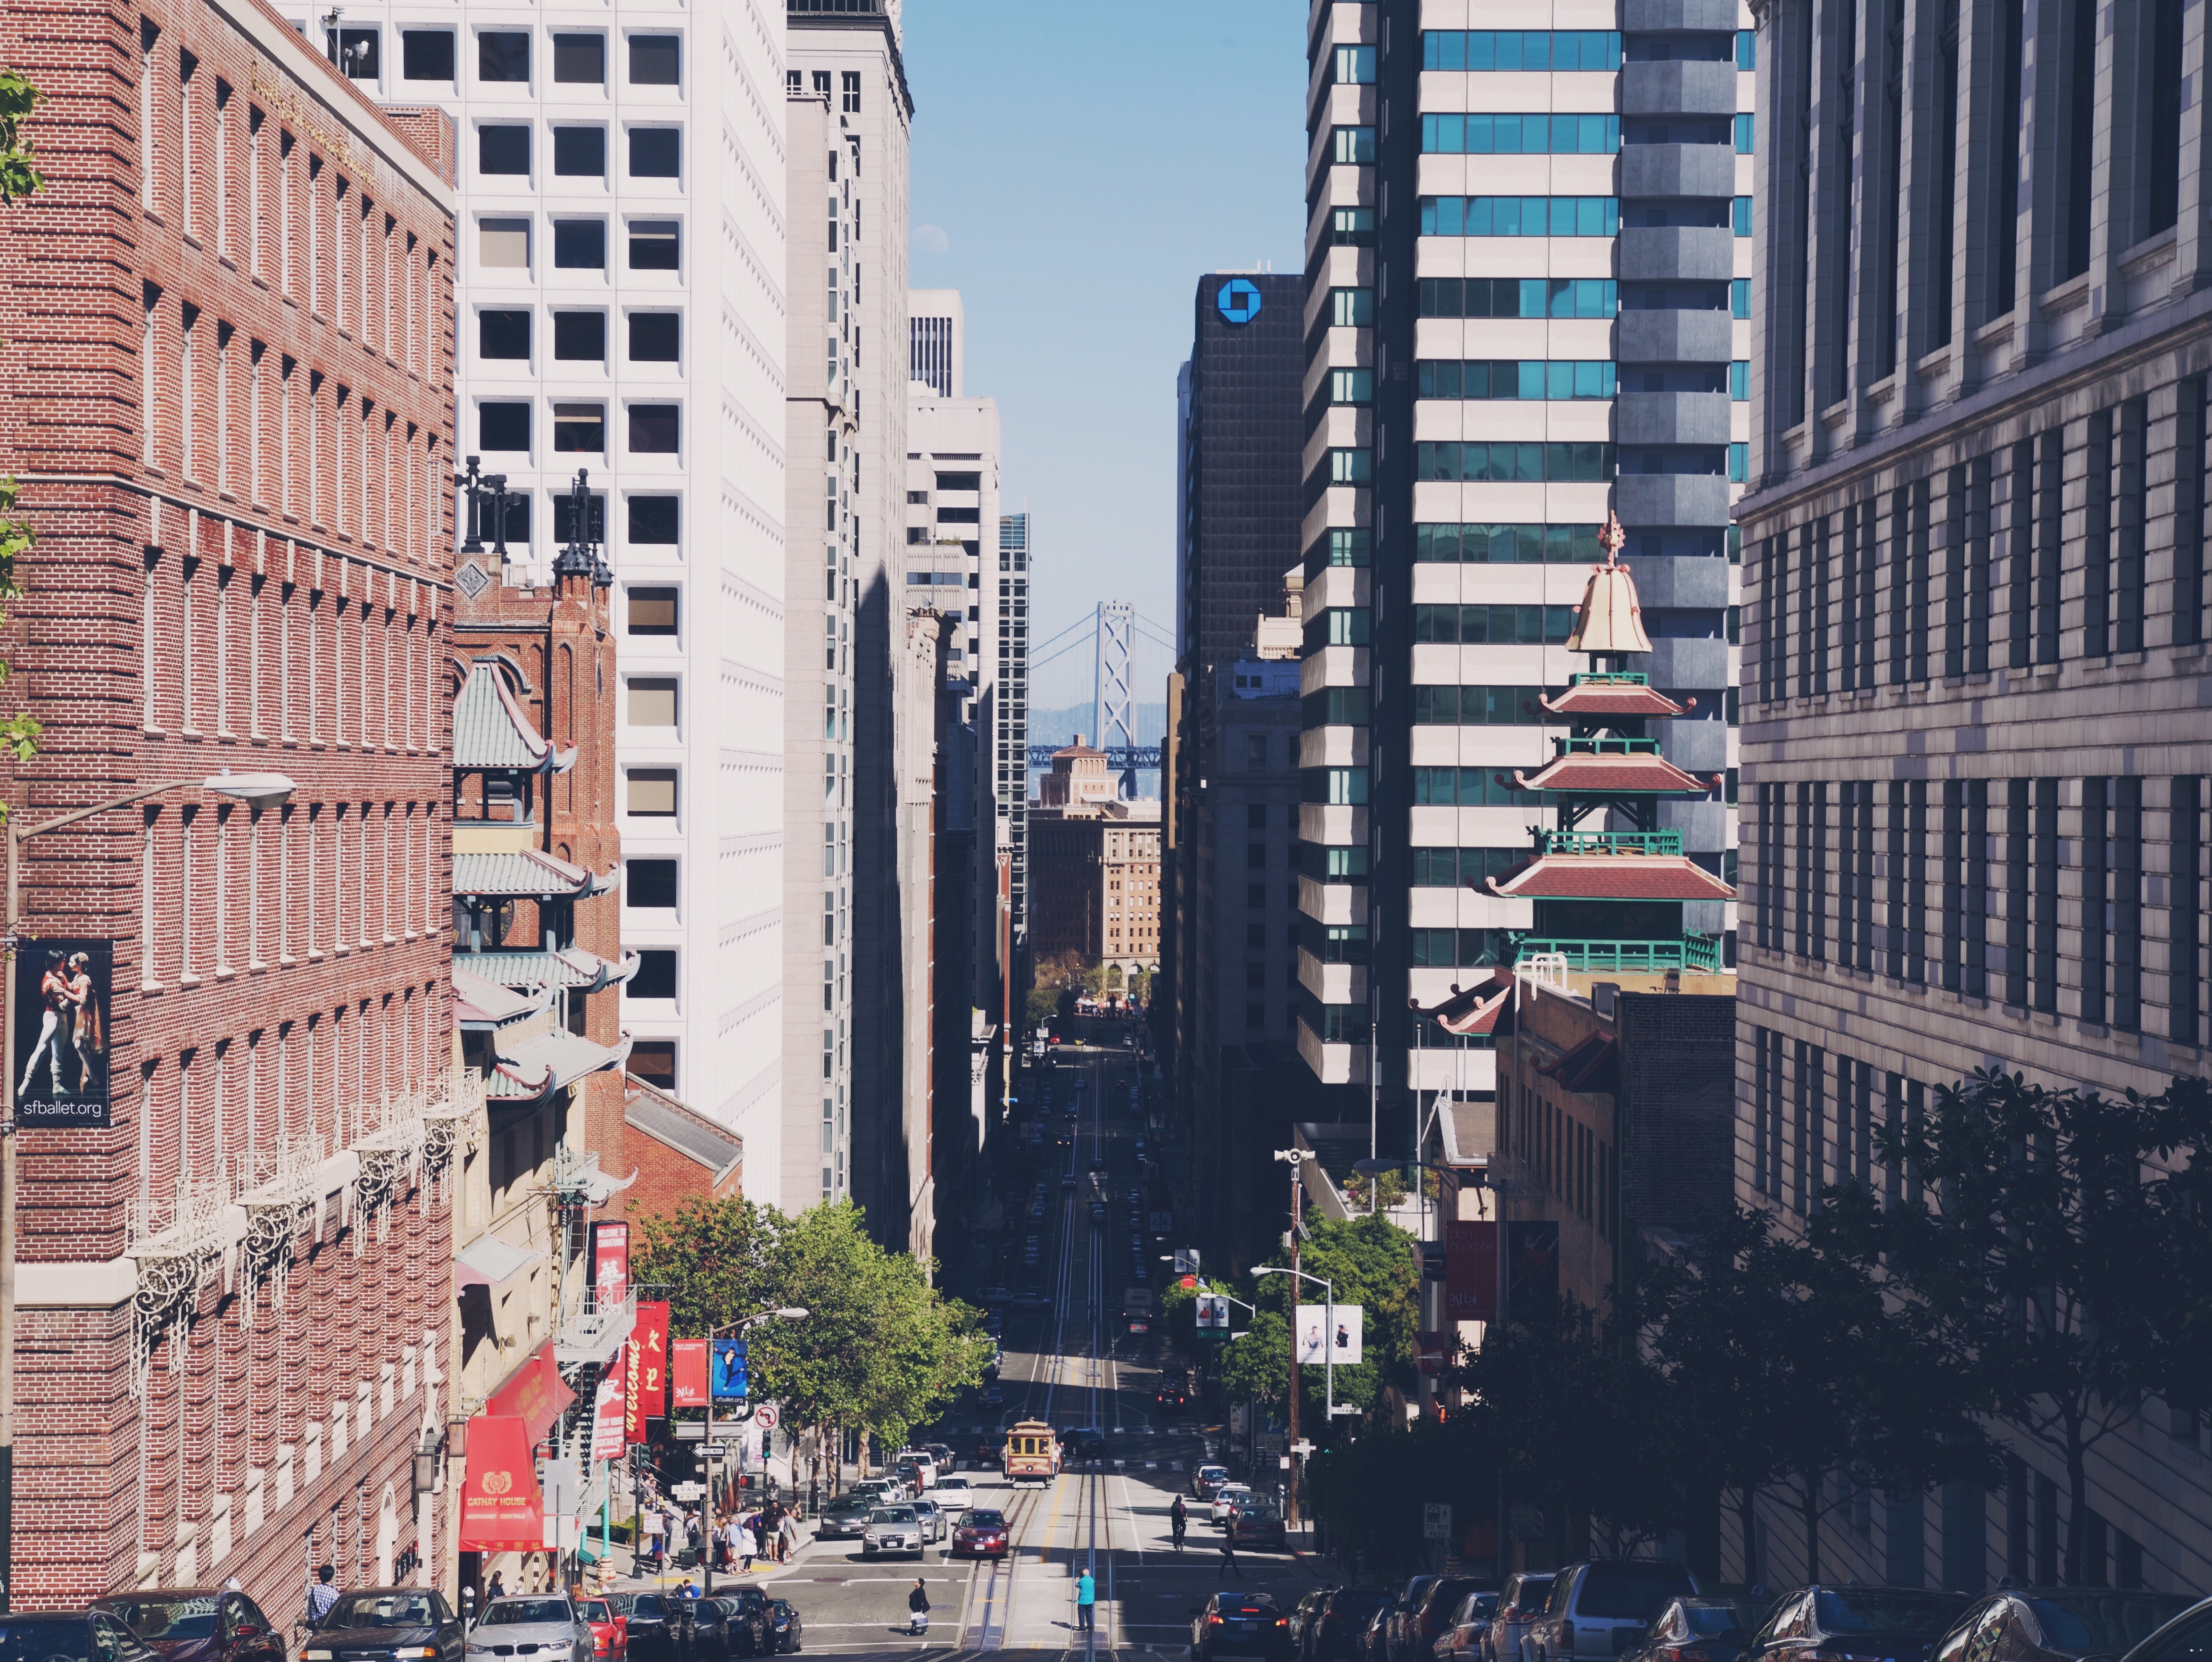
architecture, structure, skyline, street, city, skyscraper, urban, cityscape, downtown, landmark, facade, tower block, metropolis, condominium, neighbourhood, urban area, residential area, human settlement, metropolitan area